Winter Magic Festival

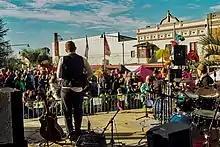
Live music performance near Katoomba Street, 2017

John Ellison, then cultural development coordinator with Blue Mountains City Council, following an invitation from the local Chamber of Commerce to revitalize Christmas in July, created and opened the Winter Magic Festival in 1994. The inaugural event attracted 2,000 visitors.